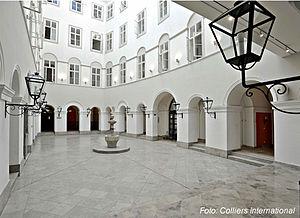
Le Palais Wenkheim est un palais urbain situé dans le quartier viennois de Leopoldstadt. Il est situé au 23 Praterstrasse et est un bâtiment classé.